Manuel Suárez y Suárez

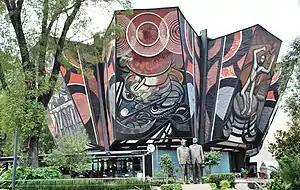
Polyforum Cultural Siqueiros, with statue of Sigueros and Suárez in front

Suárez built a workshop for Siqueiros in Cuernavaca, La Tallera, to help him work as efficiently as possible.